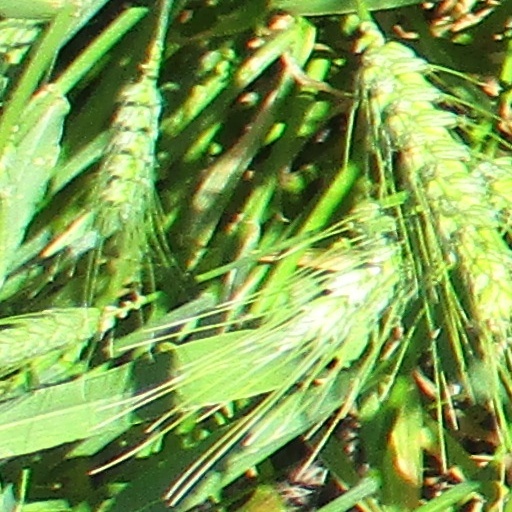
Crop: wheat